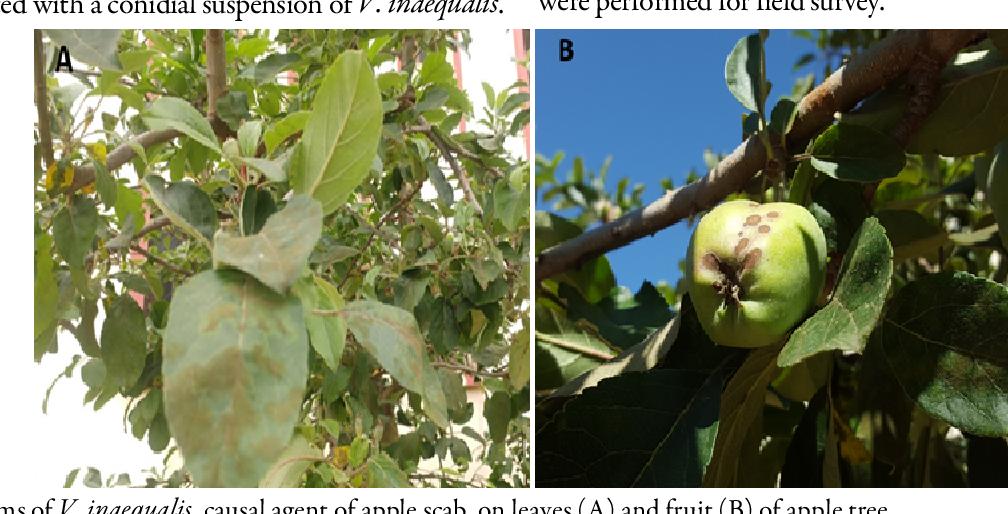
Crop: apple
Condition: scab